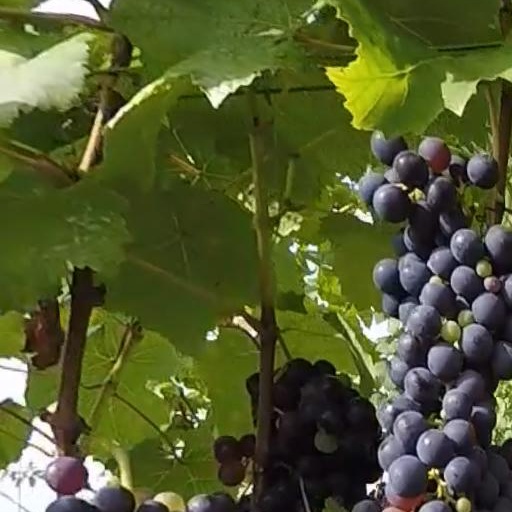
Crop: grape